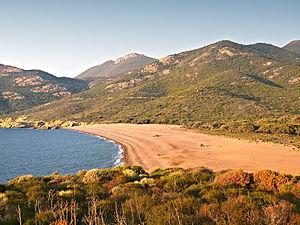
Galéria - Plage à l'embouchure du Fango
Riciniccia est le nom du site naturel protégé de la vallée du Fango.
Le golfe de Galéria est un golfe de la mer Méditerranée qui se situe sur la façade occidentale de la Corse, en France, baignant la partie nord du littoral du Parc naturel régional de Corse.